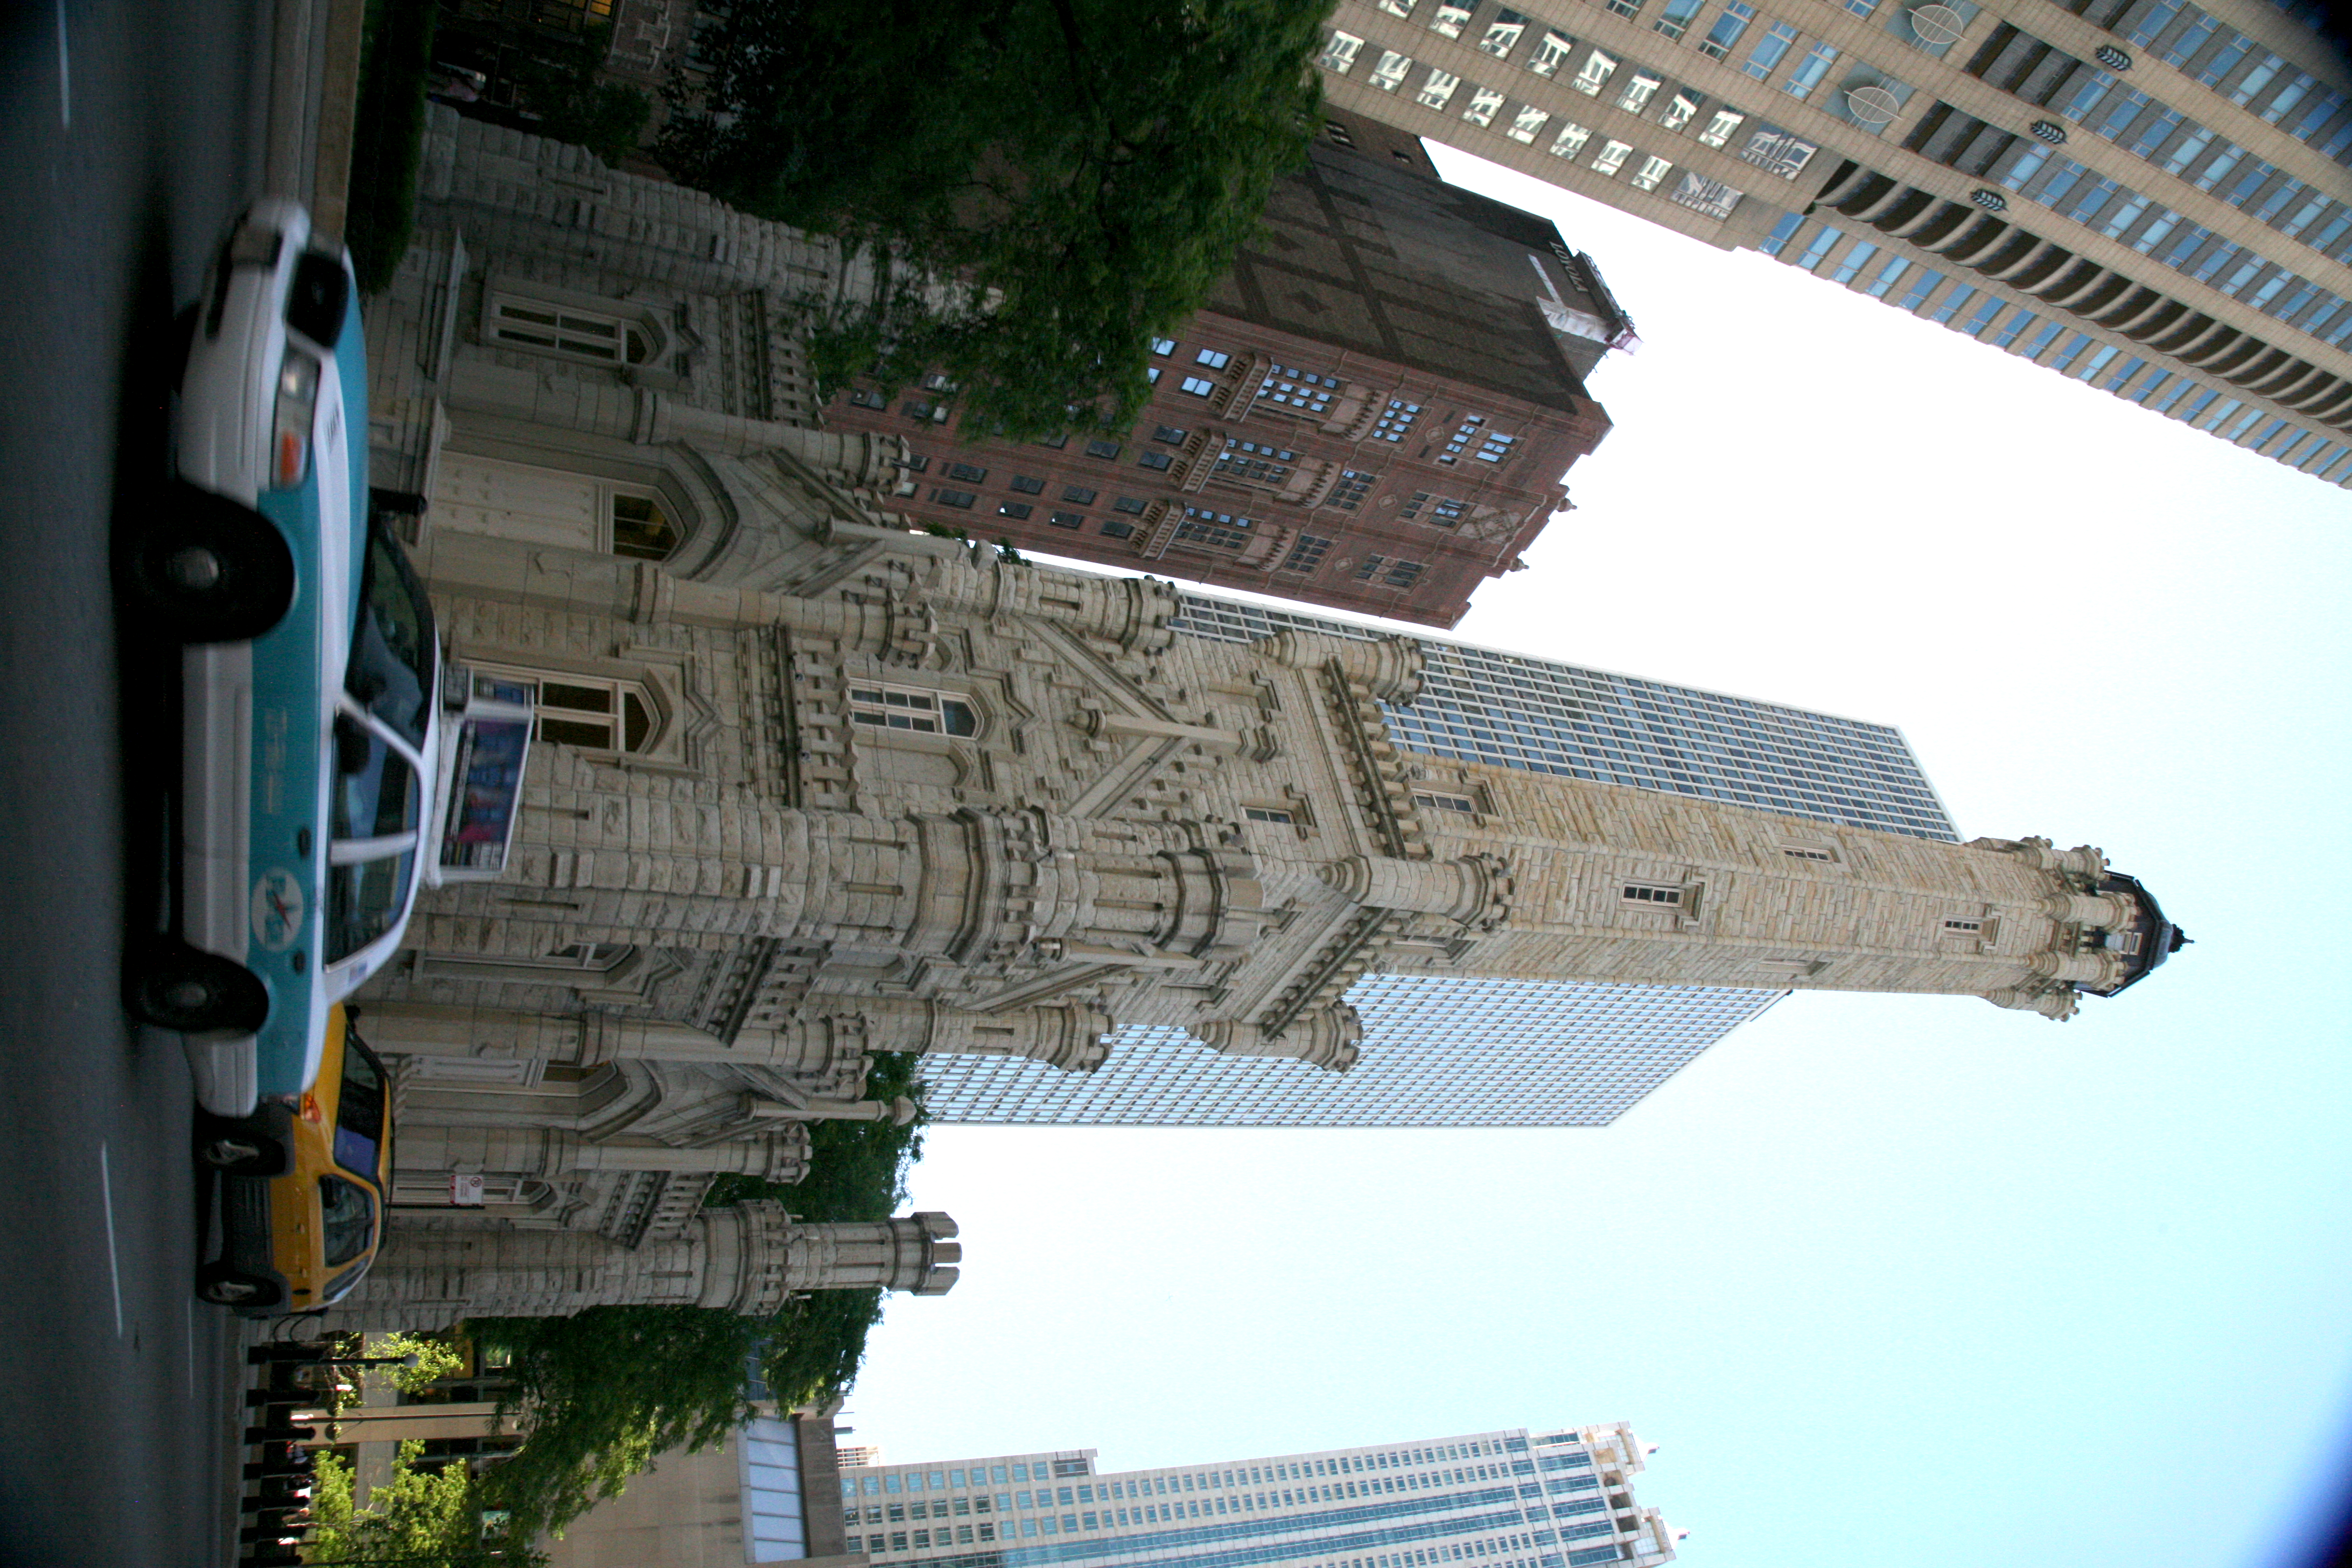
architecture, road, skyline, street, building, city, skyscraper, cityscape, downtown, tower, landmark, chicago, cathedral, tourism, tower block, place of worship, spire, 5d, watertower, metropolis, magnificientmile, urban area, human settlement, metropolitan area